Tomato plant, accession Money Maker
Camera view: tilt-top (135 deg); turntable rotation: 120 degrees
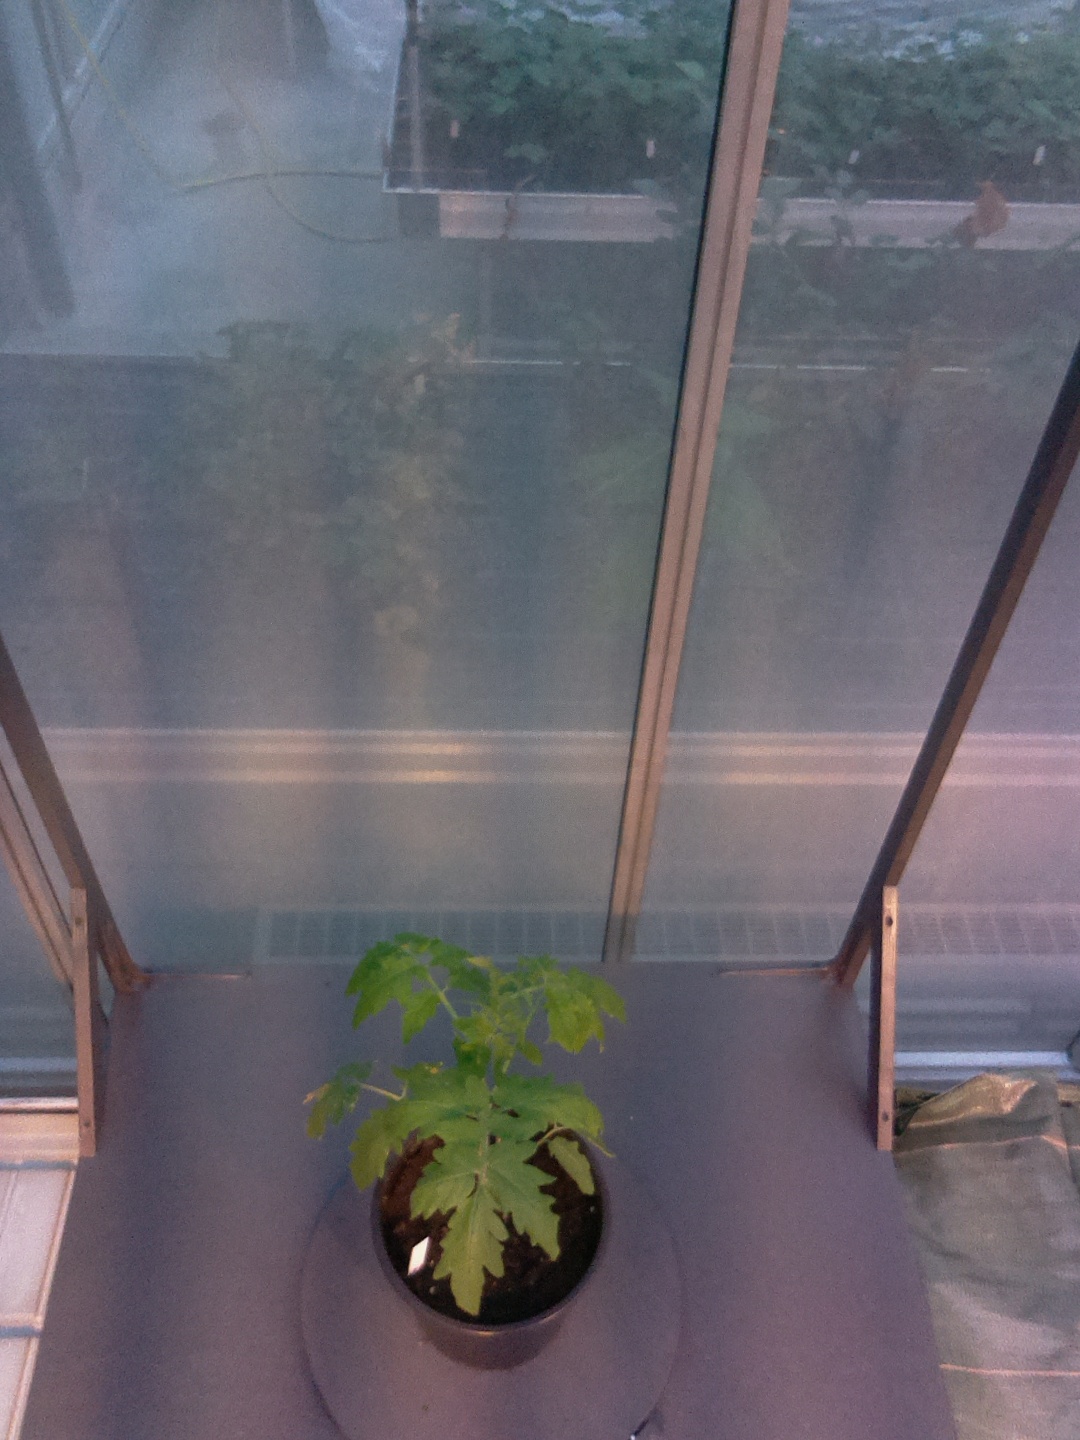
BBCH growth stage 13: 6 of true leaves visible